William Gillette

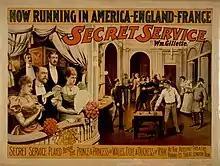
"Secret Service"

Gillette finally came fully out of retirement in October 1894 in "Too Much Johnson", adapted from the French farce "La Plantation Thomassin" by Maurice Ordonneau. Its debut was at the Park Theatre in Waltham, Massachusetts, then it opened on October 29 at the Columbia Theatre in Brooklyn. This farce was extremely popular, and has been produced on stage several times in the century since its debut.